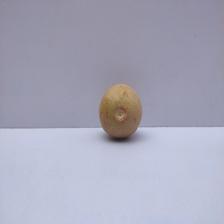
Size: Medium